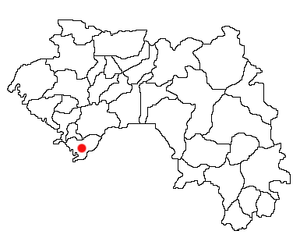
La préfecture de Forécariah est une subdivision administrative de la Guinée.